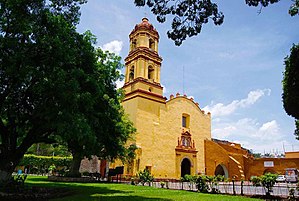
Jiutepec
Kirke i Jiutepec
Jiutepec er en by og en kommune i den mexikanske delstat Morelos. Navnet kommer fra nahuatl Xiuhtepēc eller Xiuhtepētl.